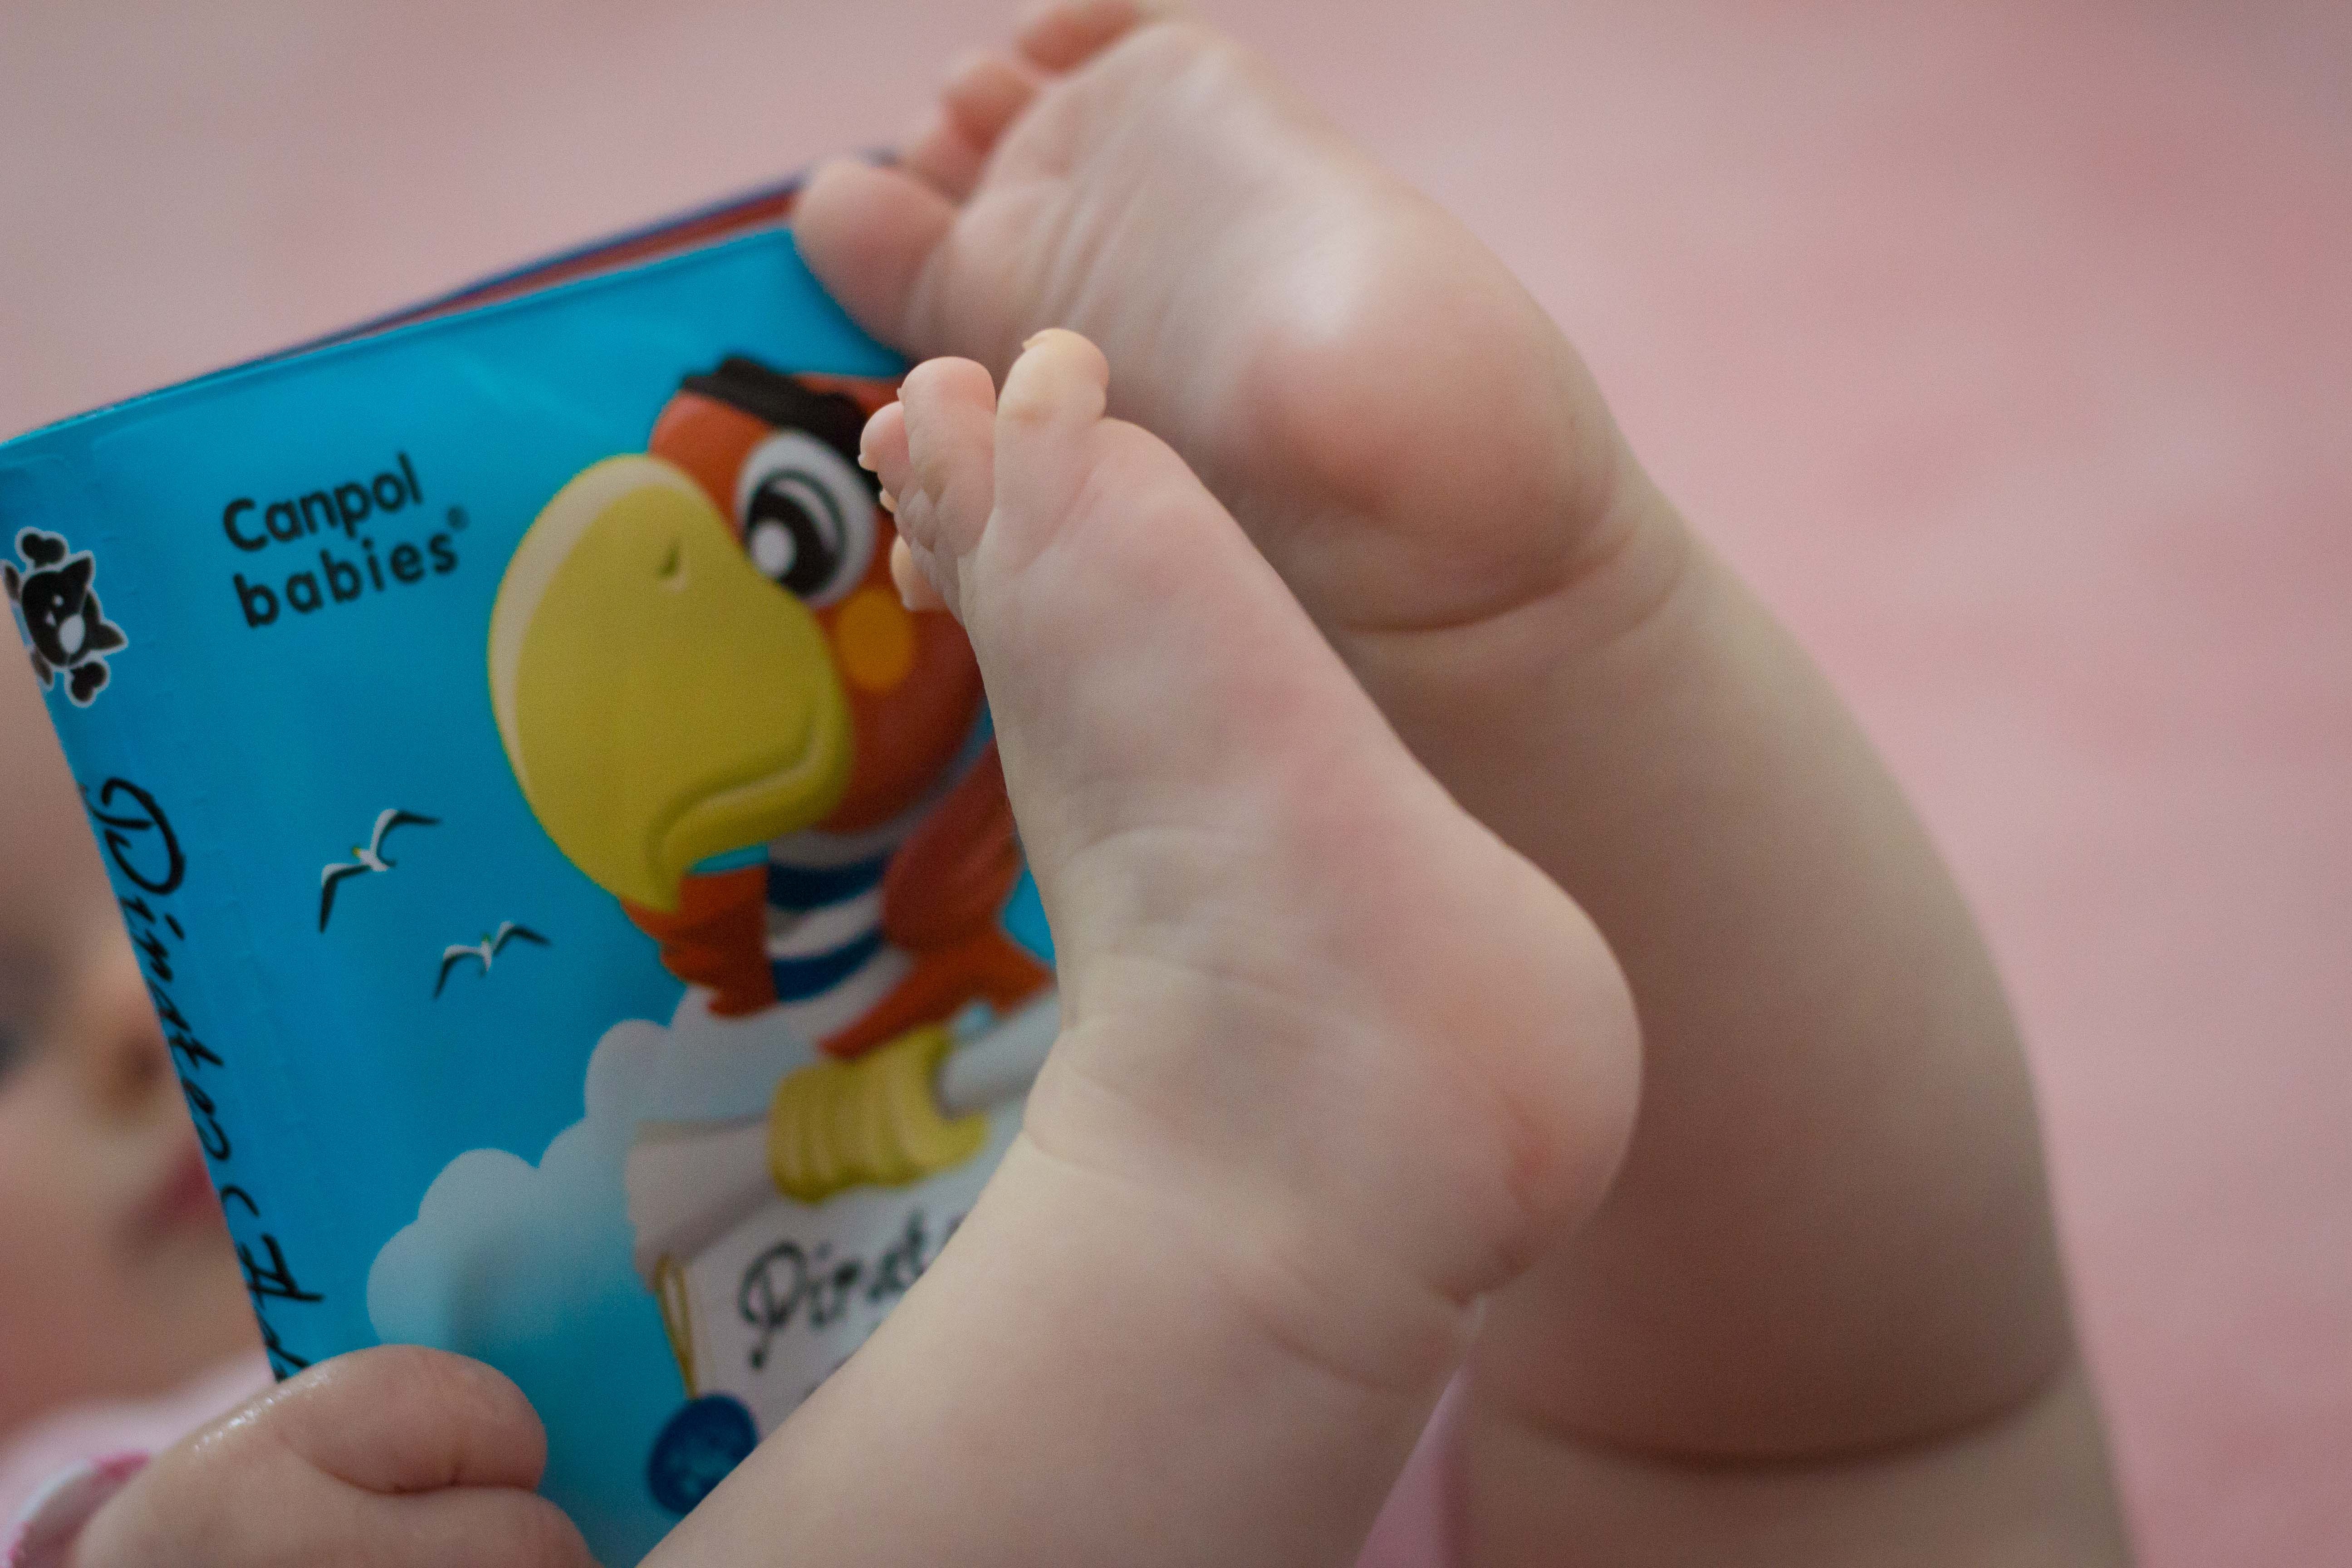
hand, book, play, finger, food, color, child, blue, pink, toy, baby, legs, sweetness